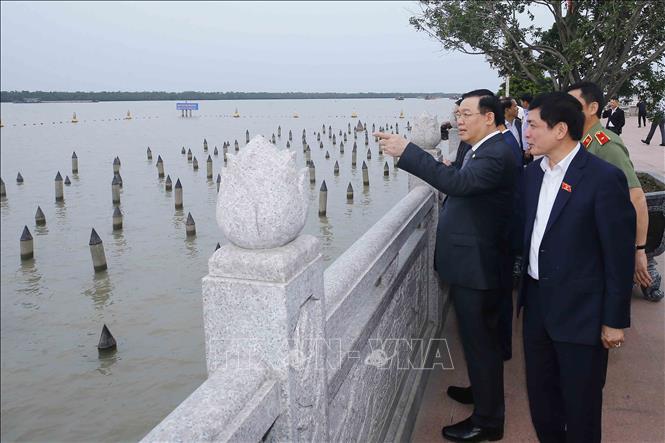
có một vài người đang đứng nhìn về phía con sông